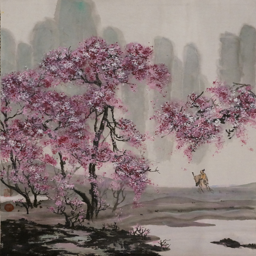
her designs are based on classical and modern paintings .